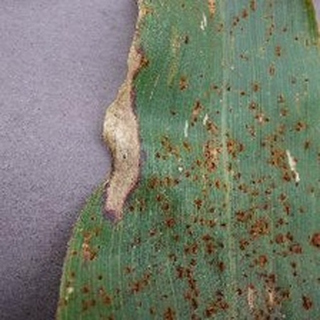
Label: corn_northern_leaf_blight